Question: How is the hat staying on the man's head?
Tambaya: Tayaya hular take zaune a kan mutumin?
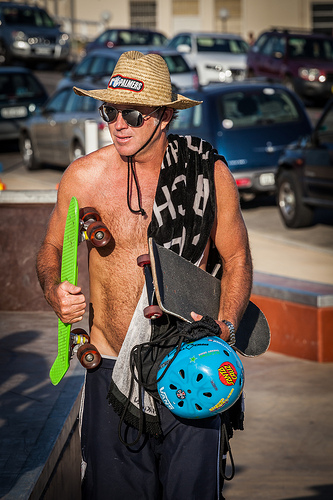
Answer: It's tied at his neck.
Amsa: An ɗaure ta a wuyan sa.